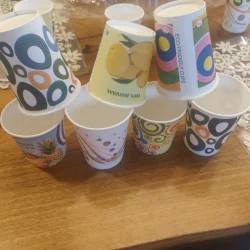
Label: paper